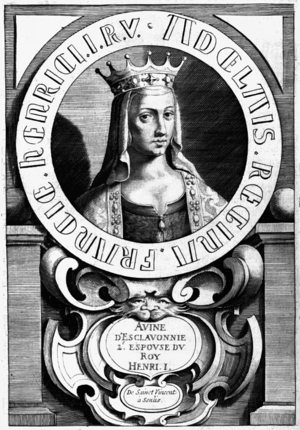
Anne d'Esclavonnie, épouse du roi Henri I. De saint-Vincent à Senlis."
Anne de Kiev, également appelée Agnès, est une princesse kievienne, la fille de Iaroslav le Sage, grand-prince de Kiev et de sa seconde épouse, Ingigerd de Suède. Elle serait née à Kiev, selon certaines sources vers 1024, 1032 ou en 1036, et morte entre 1075 et 1089. Épouse de Henri Iᵉʳ, roi des Francs, elle fut reine des Francs de 1051 à 1060 et mère du roi Philippe Iᵉʳ.